Dongtang station

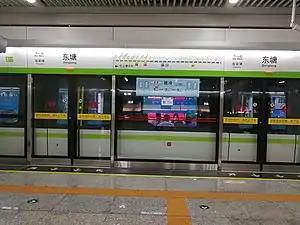

Dongtang station is a subway station in Tianxin District, Changsha, Hunan, China, operated by the Changsha subway operator Changsha Metro. It entered revenue service on 28 June 2020.